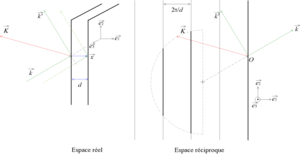
En physique, on utilise souvent des espaces abstraits pour caractériser les phénomènes, ce sont des espaces des phases.